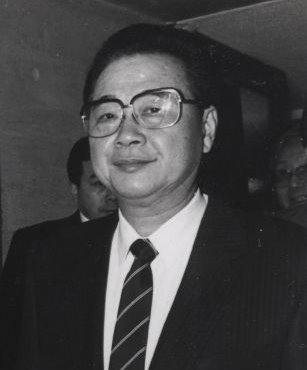
หลี่ เผิง

| name = หลี่ เผิง
| native_name_lang = zh-Hans
| image = Lipeng.jpg
| caption = หลี่ เผิง ใน พ.ศ. 2535
| order = นายกรัฐมนตรีสาธารณรัฐประชาชนจีน คนที่ 4
| president = หยาง ช่างคุนเจียง เจ๋อหมิน
| leader = เติ้ง เสี่ยวผิงเจียง เจ๋อหมิน
| term_start = 25 มีนาคม พ.ศ. 2531
| term_end = 17 มีนาคม พ.ศ. 2541()รักษาการ (กฎหมาย)|รักษาการ: 24 พฤศจิกายน พ.ศ. 2530 – 25 มีนาคม พ.ศ. 2531()
| predecessor = จ้าว จื่อหยาง
| successor = จู หรงจี้
| order1 = ประธานคณะกรรมาธิการสภาประชาชนแห่งชาติคนที่ 7
| term_start1 = 15 มีนาคม พ.ศ. 2541
| term_end1 = 15 มีนาคม พ.ศ. 2546()
| leader1 = เจียง เจ๋อหมิน(ผู้นำสูงสุดของจีน|ผู้นำสูงสุด)
| predecessor1 = เฉียว สือ
| successor1 = อู๋ ปังกั๋ว
| order2 = รองนายกรัฐมนตรีจีน|รองนายกรัฐมนตรีสาธารณรัฐประชาชนจีน
| alongside2 = ว่าน หลี่, เหยา อี้หลิน, เถียน จี้อยฺหวิน
| premier2 = จ้าว จื่อหยาง
| term_start2 = 6 มิถุนายน พ.ศ. 2526
| term_end2 = 24 พฤศจิกายน พ.ศ. 2530()
| birth_place = เซี่ยงไฮ้|เขตสัมปทานฝรั่งเศส (เซี่ยงไฮ้), สาธารณรัฐจีน (1912–1949)|สาธารณรัฐจีน
| death_date = (90 ปี)
| death_place = ปักกิ่ง, สาธารณรัฐประชาชนจีน
| spouse = จู หลิน (1933)|จู หลิน (สมรส 2501)
| children = หลี่ เสี่ยวเผิง (นักการเมือง)|หลี่ เสี่ยวเผิงหลี่ เสี่ยวหลินหลี่ เสี่ยวหยง
| parents = หลี่ โช่วซวิน (บิดา)จ้าว จวินเถา (มารดา)
| party = พรรคคอมมิวนิสต์จีน (พ.ศ. 2488–2562）
| alma_mater = สถาบันวิศวกรรมพลังงานมอสโก
| profession = นักการเมืองวิศวกรรมไฟฟ้าพลังน้ำ
| module2 = Infobox Chinese
|child = yes
|pic = Li Peng (Chinese characters).svg
|piccap = "Li Peng" in Simplified (top) and Traditional (bottom) Chinese characters
|picupright = 0.45
|s = 李鹏
|t = 李鵬
|p = Lǐ Péng
|l = หลี่ (นามสกุล 李)เผิง (นกยักษ์ในตำนานจีน)
|w = Li3 P'eng2
|poj = Lí Pîng
|j = Lei5 Paang4
|order = st
หลี่ เผิง (ภาษาจีน: 李鹏, 李鵬, พินอิน: Lĭ Péng; 20 ตุลาคม 2472 – 22 กรกฎาคม 2562) เป็นนักการเมืองชาวจีน ซึ่งดำรงตำแหน่งนายกรัฐมนตรีจีน|นายกรัฐมนตรีคนที่ 4 ของประเทศจีน|สาธารณรัฐประชาชนจีน ตั้งแต่ปี พ.ศ. 2530–2541 และเป็นประธานคณะกรรมาธิการสภาประชาชนแห่งชาติ|ประธานคณะกรรมาธิการประจำสภาประชาชนแห่งชาติ|สภาประชาชนแห่งชาติจีน ซึ่งเป็นองค์กรนิติบัญญัติชั้นสูงสุดของจีน ตั้งแต่ปี พ.ศ. 2541–2546 ตลอดช่วงทศวรรษที่ 1990 เขาถูกนับเป็นผู้ที่มีอำนาจมากเป็นอันดับที่ 2 ของประเทศ รองจากประธานาธิบดีเจียง เจ๋อหมิน เขายังคงดำรงตำแหน่งในคณะกรรมการประจำกรมการเมืองแห่งพรรคคอมมิวนิสต์จีนจนกระทั่งเกษียณอายุในปี พ.ศ. 2545
หลี่ เผิงเกิดที่เมืองเฉิงตู มณฑลเสฉวน ภายหลังเขาได้เป็นบุตรบุญธรรมของโจวเอินไหล ประธานคณะมนตรีรัฐกิจคนแรก เขาสืบทอดตำแหน่งประธานคณะมนตรีรัฐกิจจากจ้าว จื่อหยาง ดำรงตำแหน่งเป็นเวลา 11 ปี ก่อนจะส่งมอบให้กับจู หรงจี
== อ้างอิง ==
หมวดหมู่:นายกรัฐมนตรีสาธารณรัฐประชาชนจีน
หมวดหมู่:บุคคลจากเฉิงตู
หมวดหมู่:โจว เอินไหล